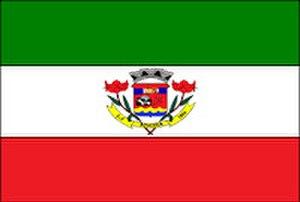
Açucena est une municipalité brésilienne de l'État du Minas Gerais et la Microrégion d'Ipatinga.